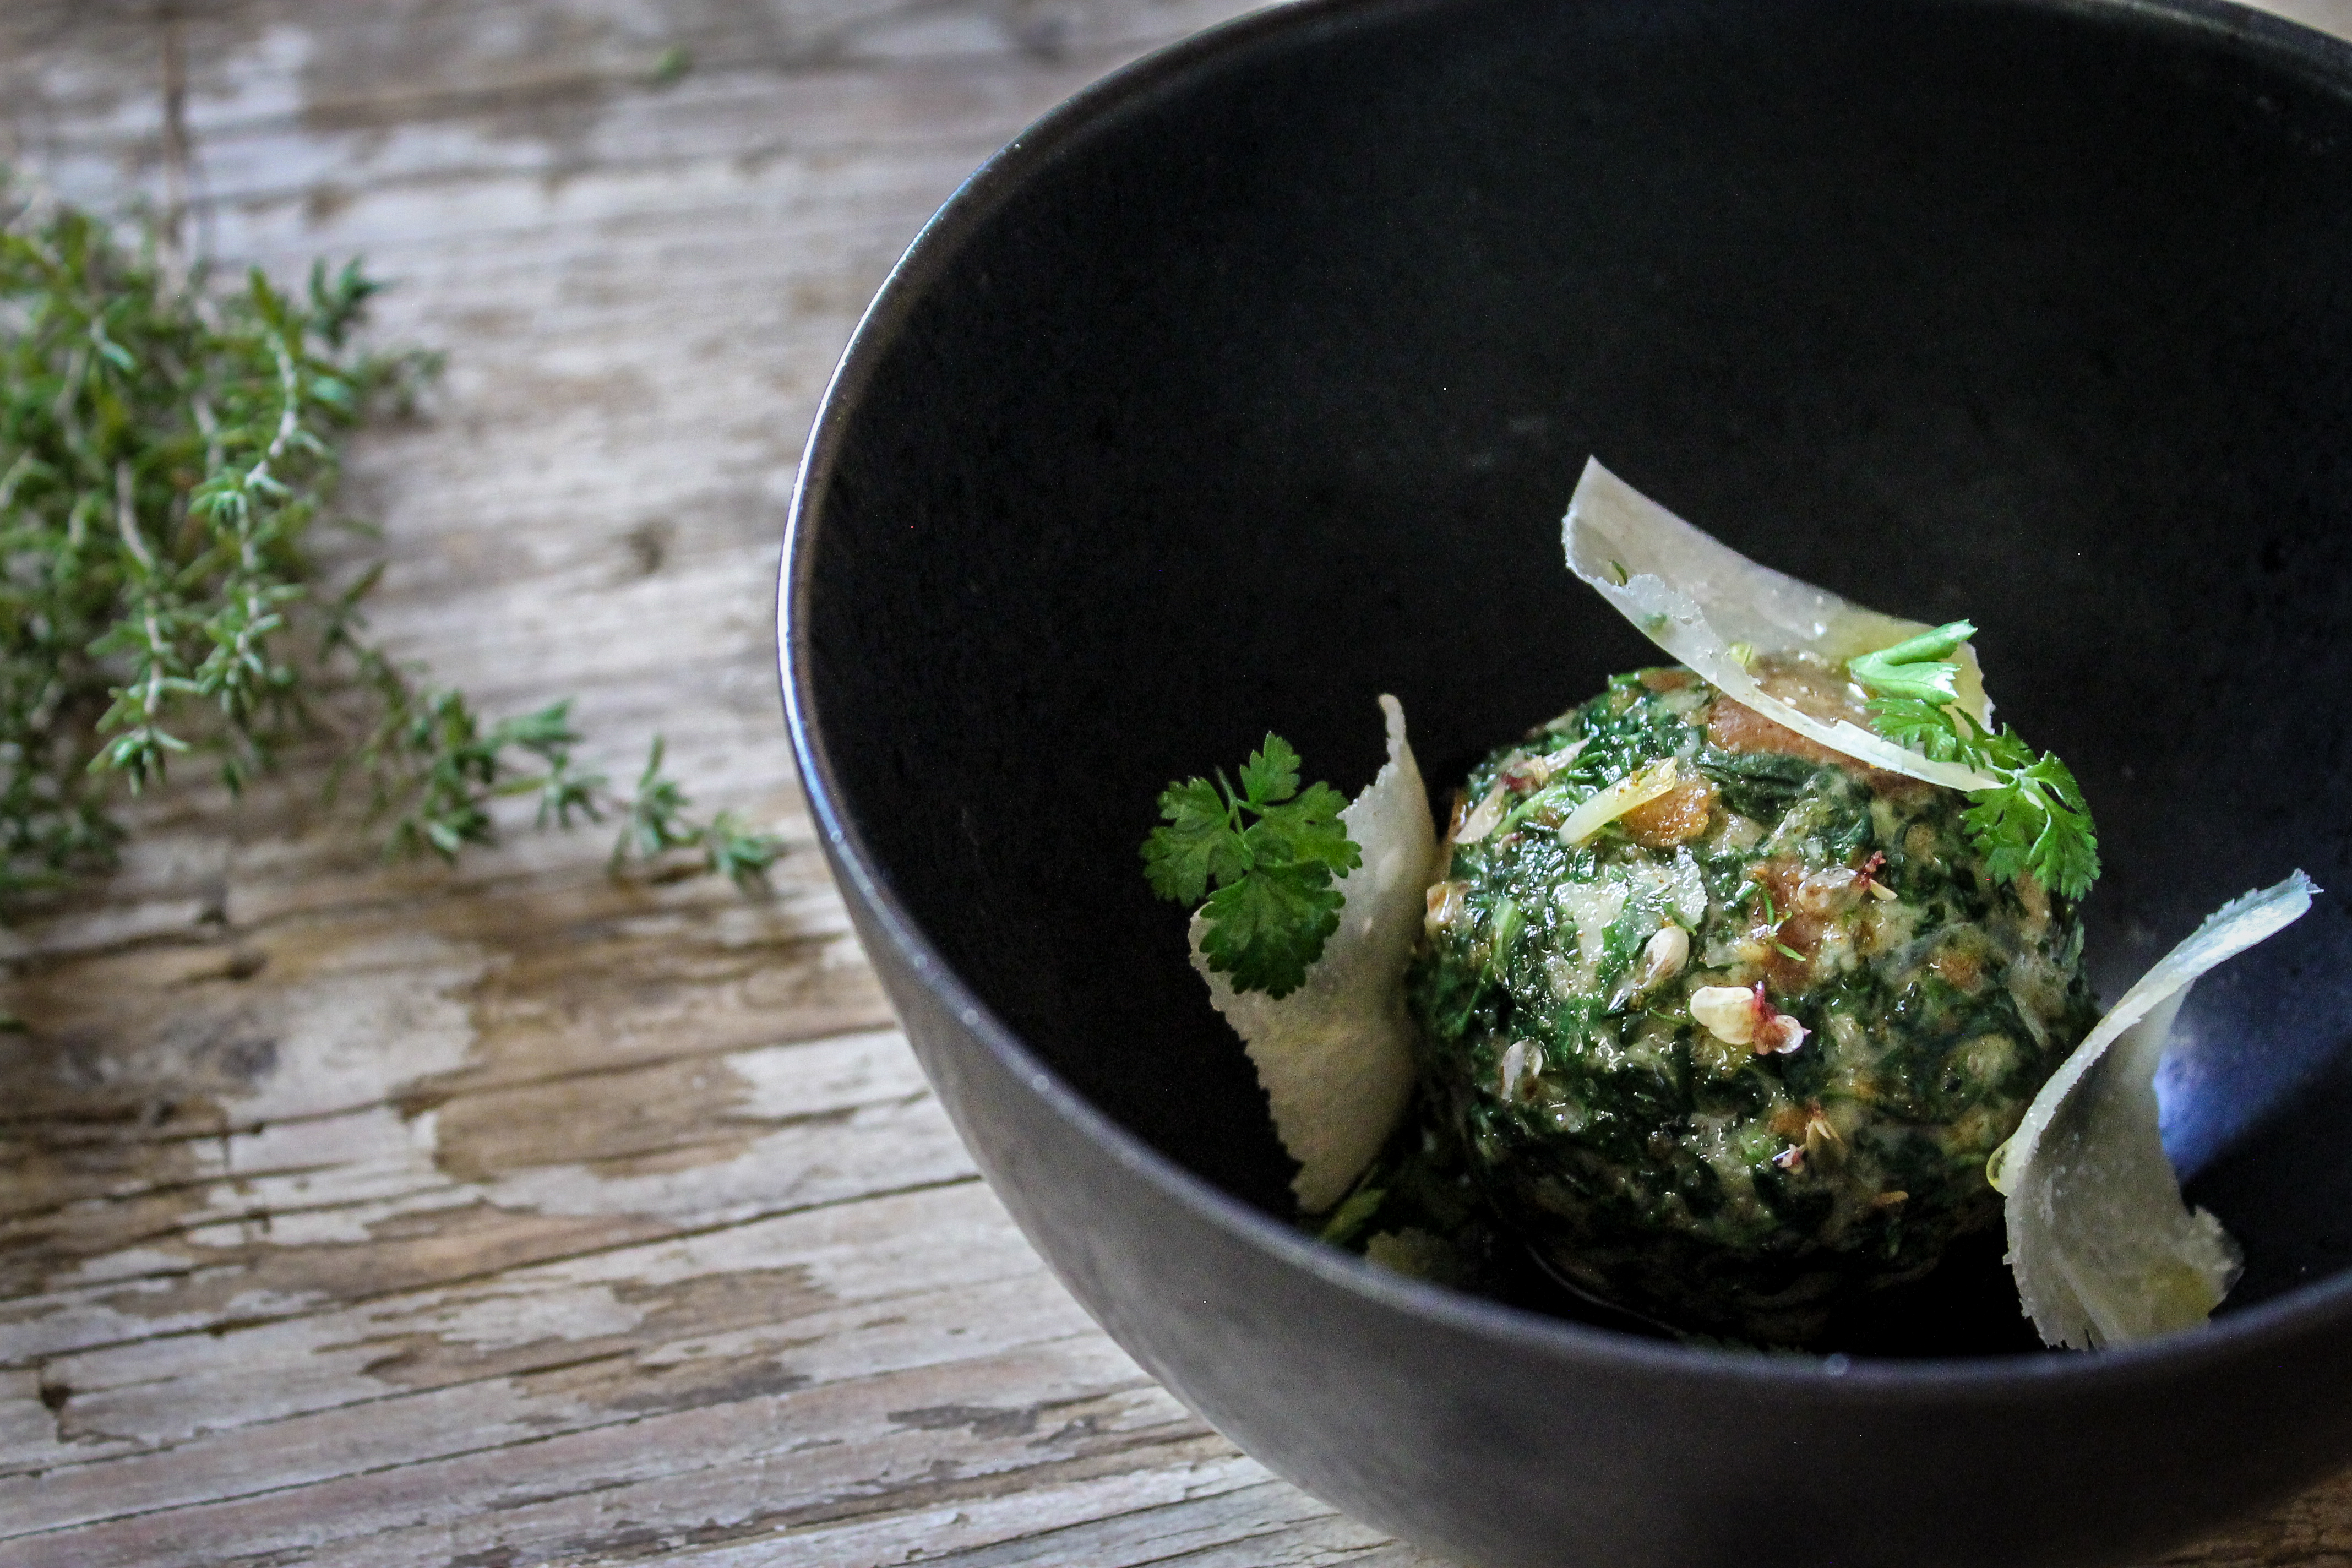
dish, food, cuisine, ingredient, vegetarian food, recipe, Gremolata, Persillade, produce, plant, pesto, herb, leaf vegetable